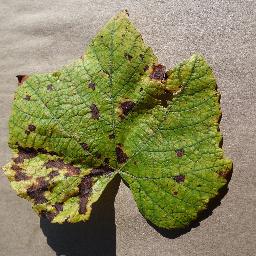
Label: Grape___Leaf_blight_(Isariopsis_Leaf_Spot)